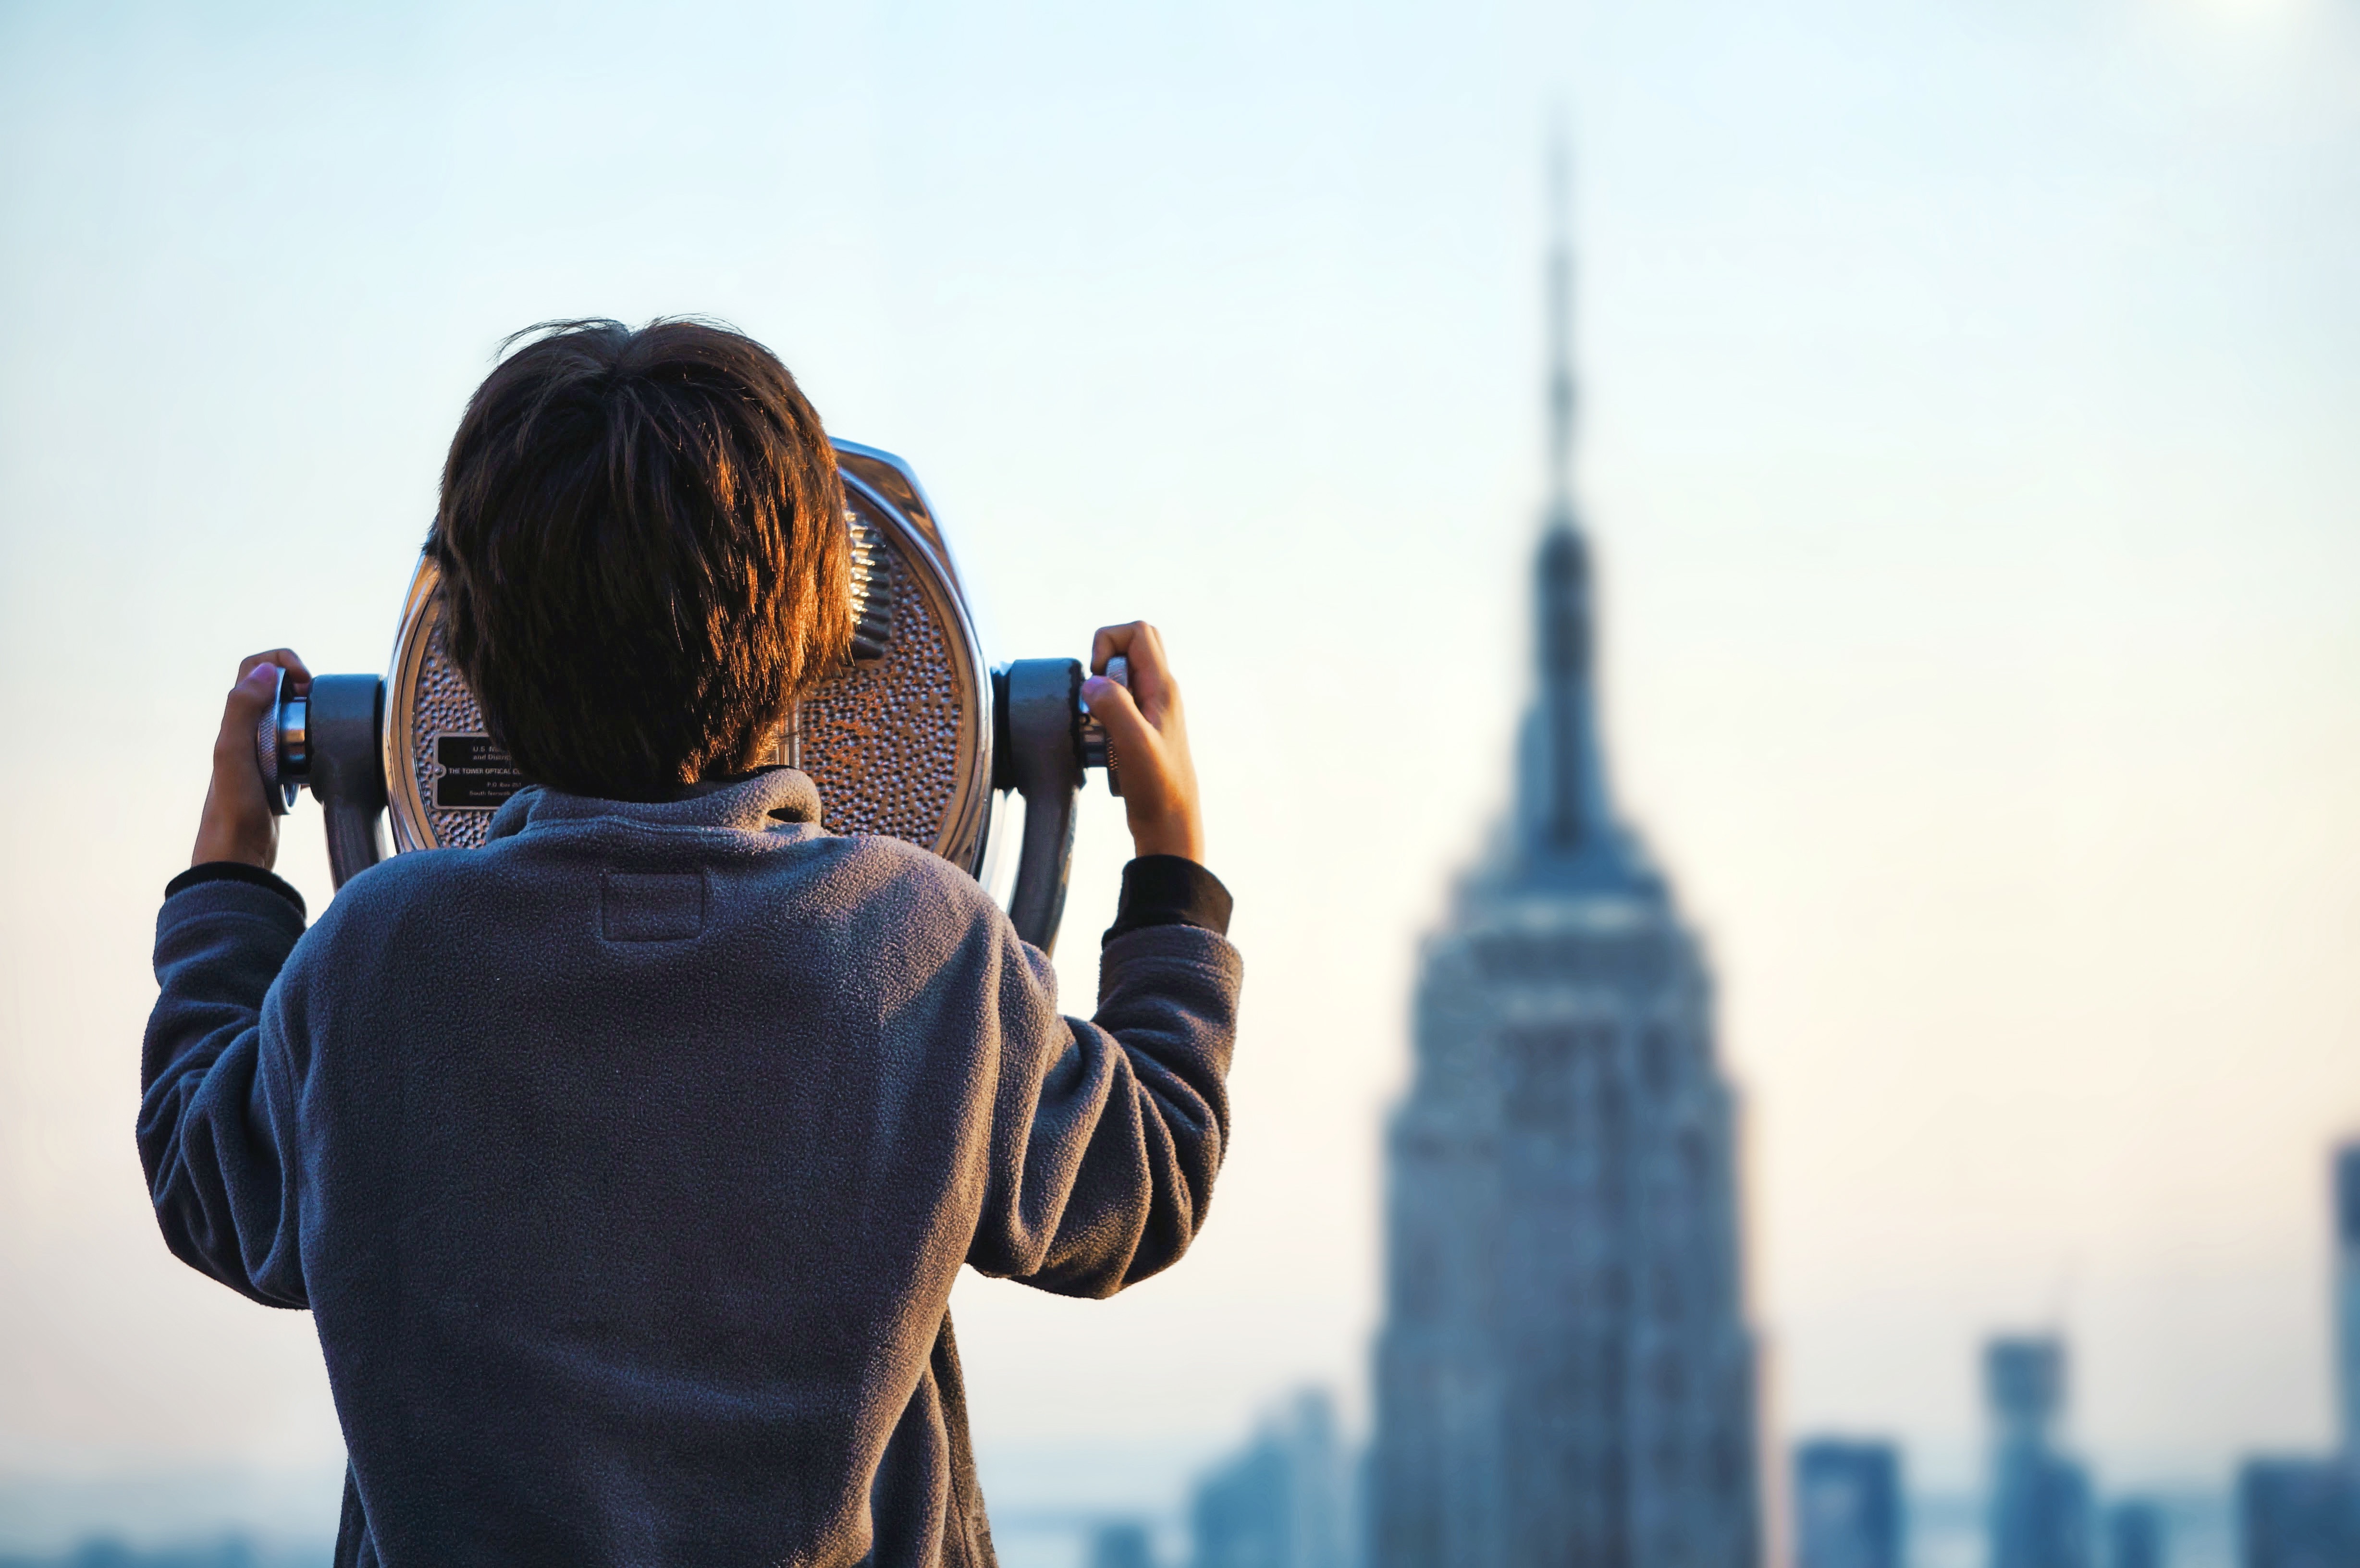
hand, person, people, photography, morning, boy, tourist, travel, spring, color, child, blue, binocular, photograph, interaction